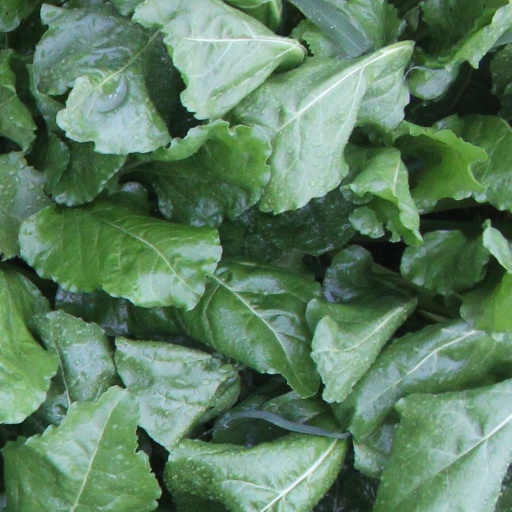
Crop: sugar beet